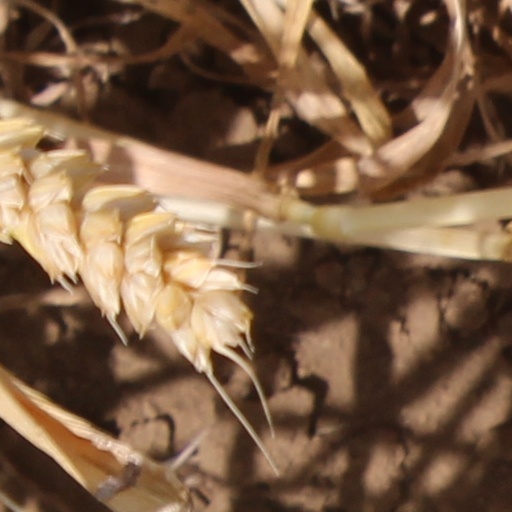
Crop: wheat